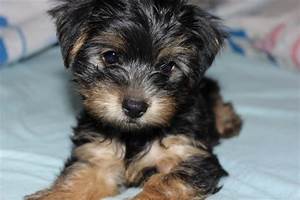
Label: dog